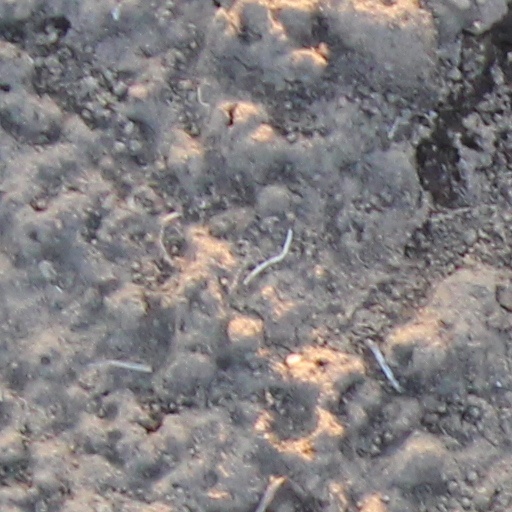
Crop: wheat